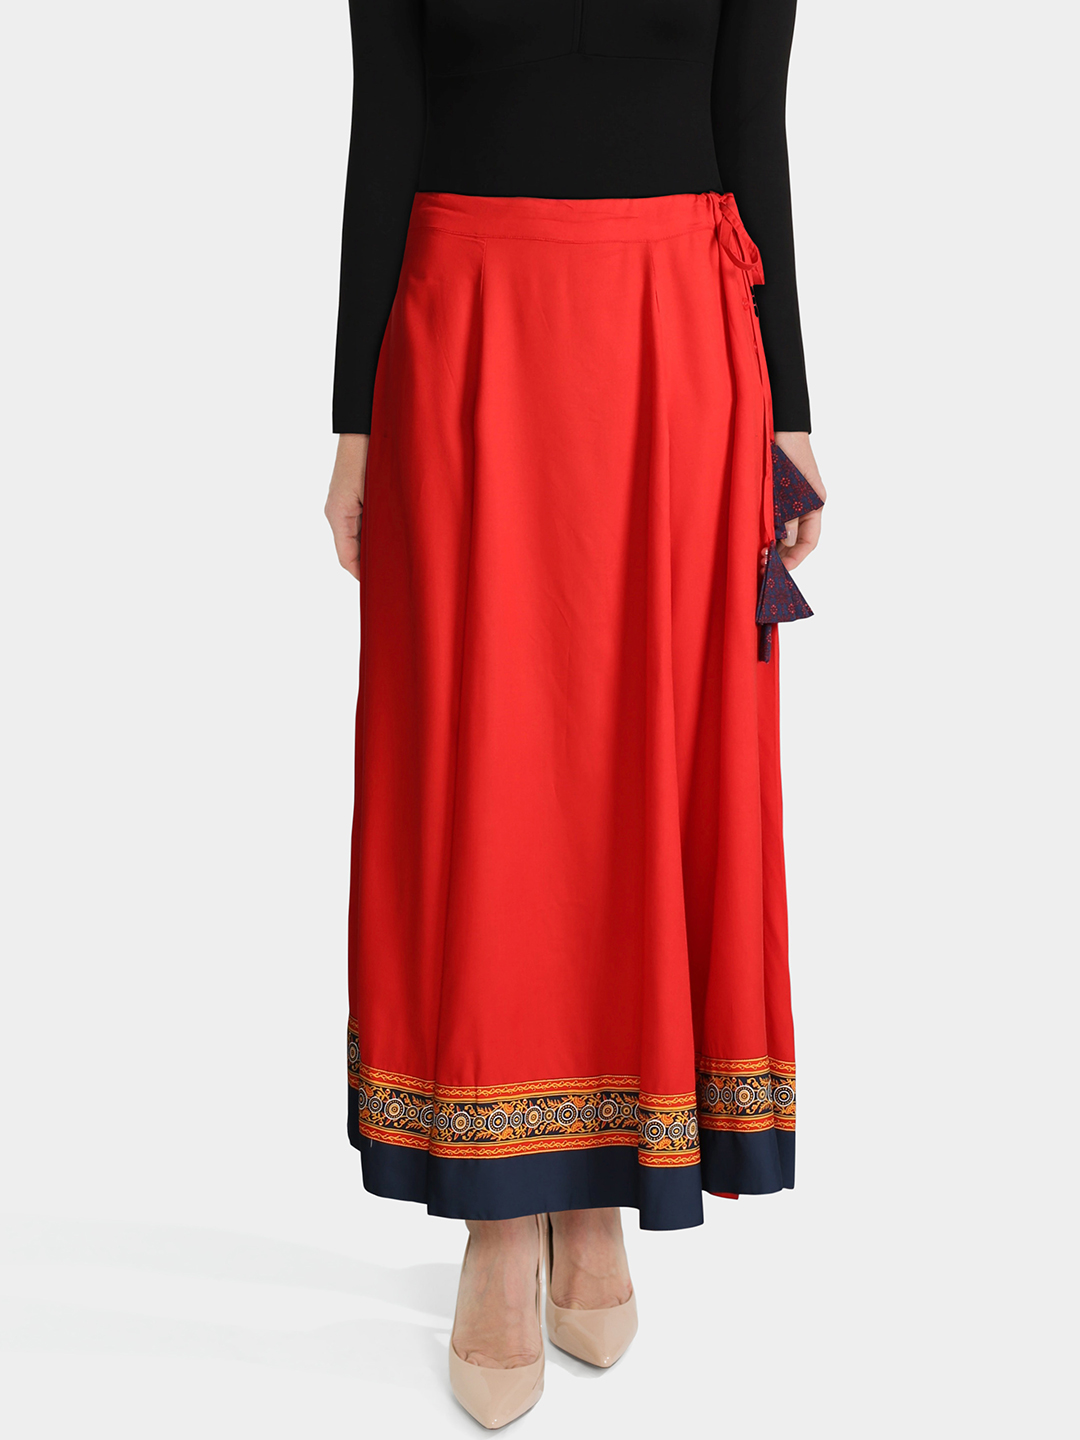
Pune Warriors Mens Match Jersey
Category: Apparel / Topwear / Tshirts
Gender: Men
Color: Black
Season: Summer 2011
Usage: Sports